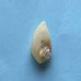
Maize quality: Bad